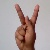
The image shows a hand gesture representing the letter 'K' in Indian Sign Language.